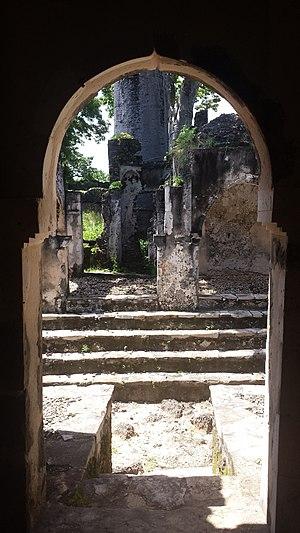
Dans les ruines de Songo Mnara Tanzanie